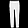
Label: Trouser